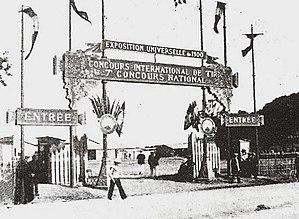
Jean Félix Maurice Larrouy est un tireur sportif français né le 3 décembre 1872 à Toulouse et mort à une date inconnue.
Neuf épreuves de tir ont été organisées lors des Jeux olympiques de 1900 à Paris. Elles se sont déroulées au camp militaire de Satory et ont rassemblé 72 participants appartenant à 8 nations.